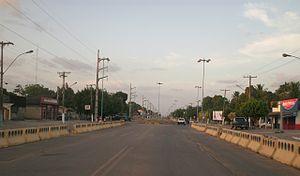
Mucajaí est une ville brésilienne du centre de l'État du Roraima. Sa population était estimée à 12 546 habitants en 2007. La municipalité s'étend sur 12,751 km².